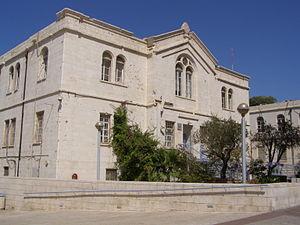
La Mission russe de Jérusalem à côté de la vieille ville de Jérusalem comprend sur une surface de 6,8 hectares, la cathédrale orthodoxe de la Sainte-Trinité, les bâtiments de la Mission et plusieurs édifices construits à l'origine pour accueillir les pèlerins russes-orthodoxes de Terre sainte.